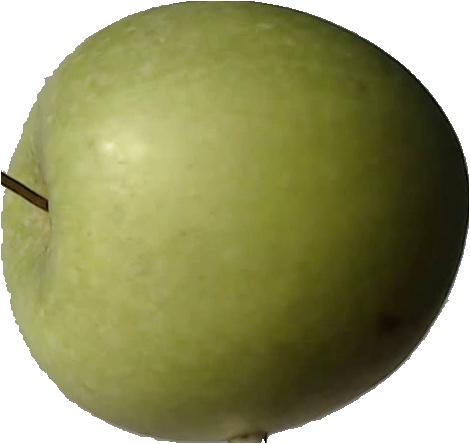
Label: apple_granny_smith_1